Almatti Dam

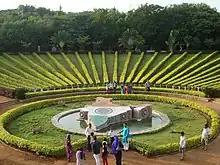
Lal Bahaddur Shastri Dam, Alamatti

The full reservoir level of Almatti dam was originally restricted to 160 feet MSL by the supreme court of India. The Krishna River conflict between Andhra Pradesh, Karnataka, and Maharashtra was resolved by the Brijesh Kumar Tribunal and the dam was authorized to be raised to the height of 524 feet MSL with nearly 200 TMC gross storage capacity.